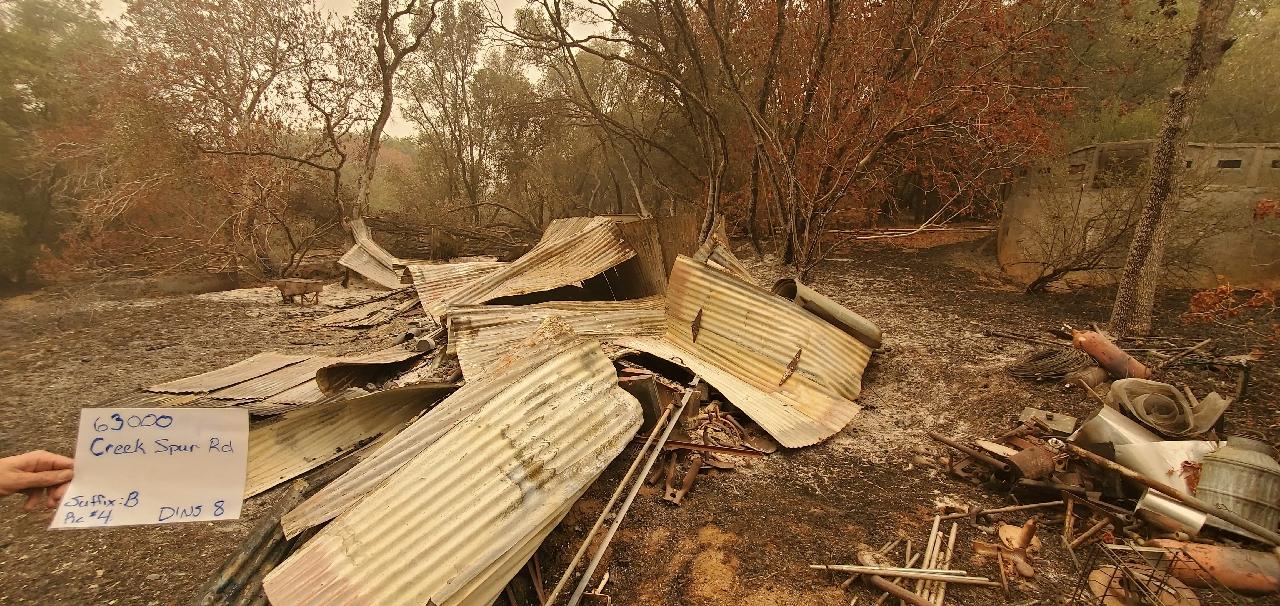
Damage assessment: destroyed